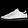
Label: Sneaker